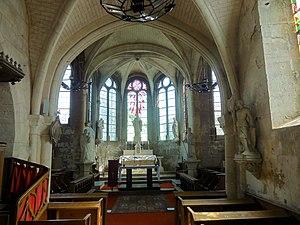
L'église Saint-Rémy de Barbery est une église catholique paroissiale située à Barbery, en France. C'est un petit édifice à nef unique, d'une facture un peu rustique, qui date pour l'essentiel du milieu du XIIᵉ siècle, pour la nef, et du milieu du XVIᵉ siècle, pour les parties orientales. Les deux premières travées de la nef ont été remaniées à l'époque moderne, et ont perdu leur intérêt, mais la troisième travée conserve une voûte d'ogives d'origine, et correspond à la base de l'ancien clocher, et en même temps à la première travée de l'ancien chœur. Vers le milieu du XVIᵉ siècle, sa seconde travée a été remplacée par un petit transept et une abside à cinq pans, et l'église de Barbery offre ainsi l'un des rares exemples d'une église rurale avec transept de cette époque. Le style est gothique flamboyant, mais les influences de la Renaissance se manifeste à travers le retour vers l'arc en plein cintre. Le chevet se distingue par l'importance de ses surfaces vitrées. L'église Saint-Rémy a été inscrite aux monuments historiques par arrêté du 24 janvier 1978.